Piranoor

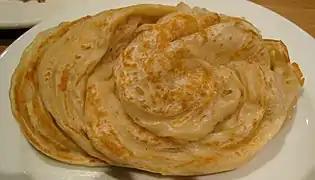
Parotta

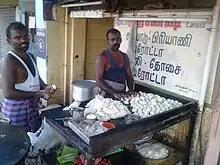
Parotta stall in at Piranoor

Piranoor is a Panchayat Village of Tenkasi Block and Shenkottai Taluk. in Tenkasi district, Tamil Nadu, India, in the foothills of the Western Ghats. Up to 1956, this area was a toll gate between the states of Kerala and Tamil Nadu, so this area is known as "Border".